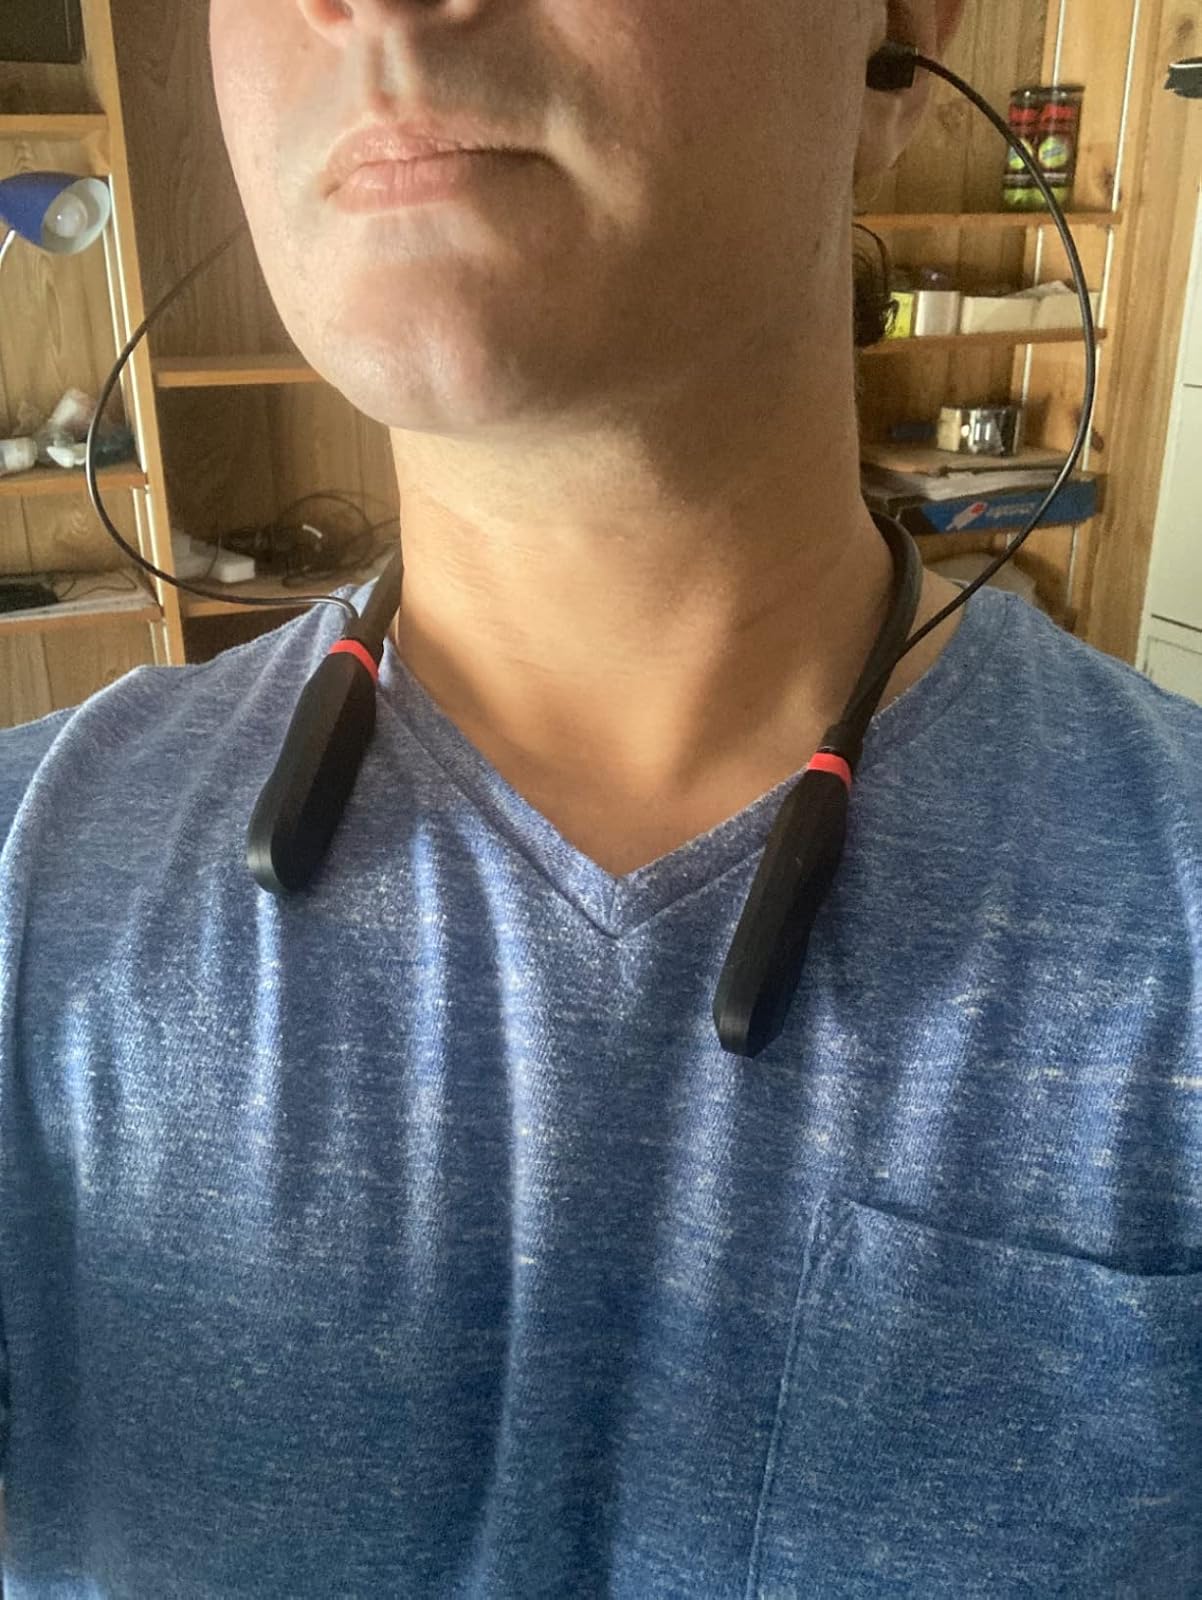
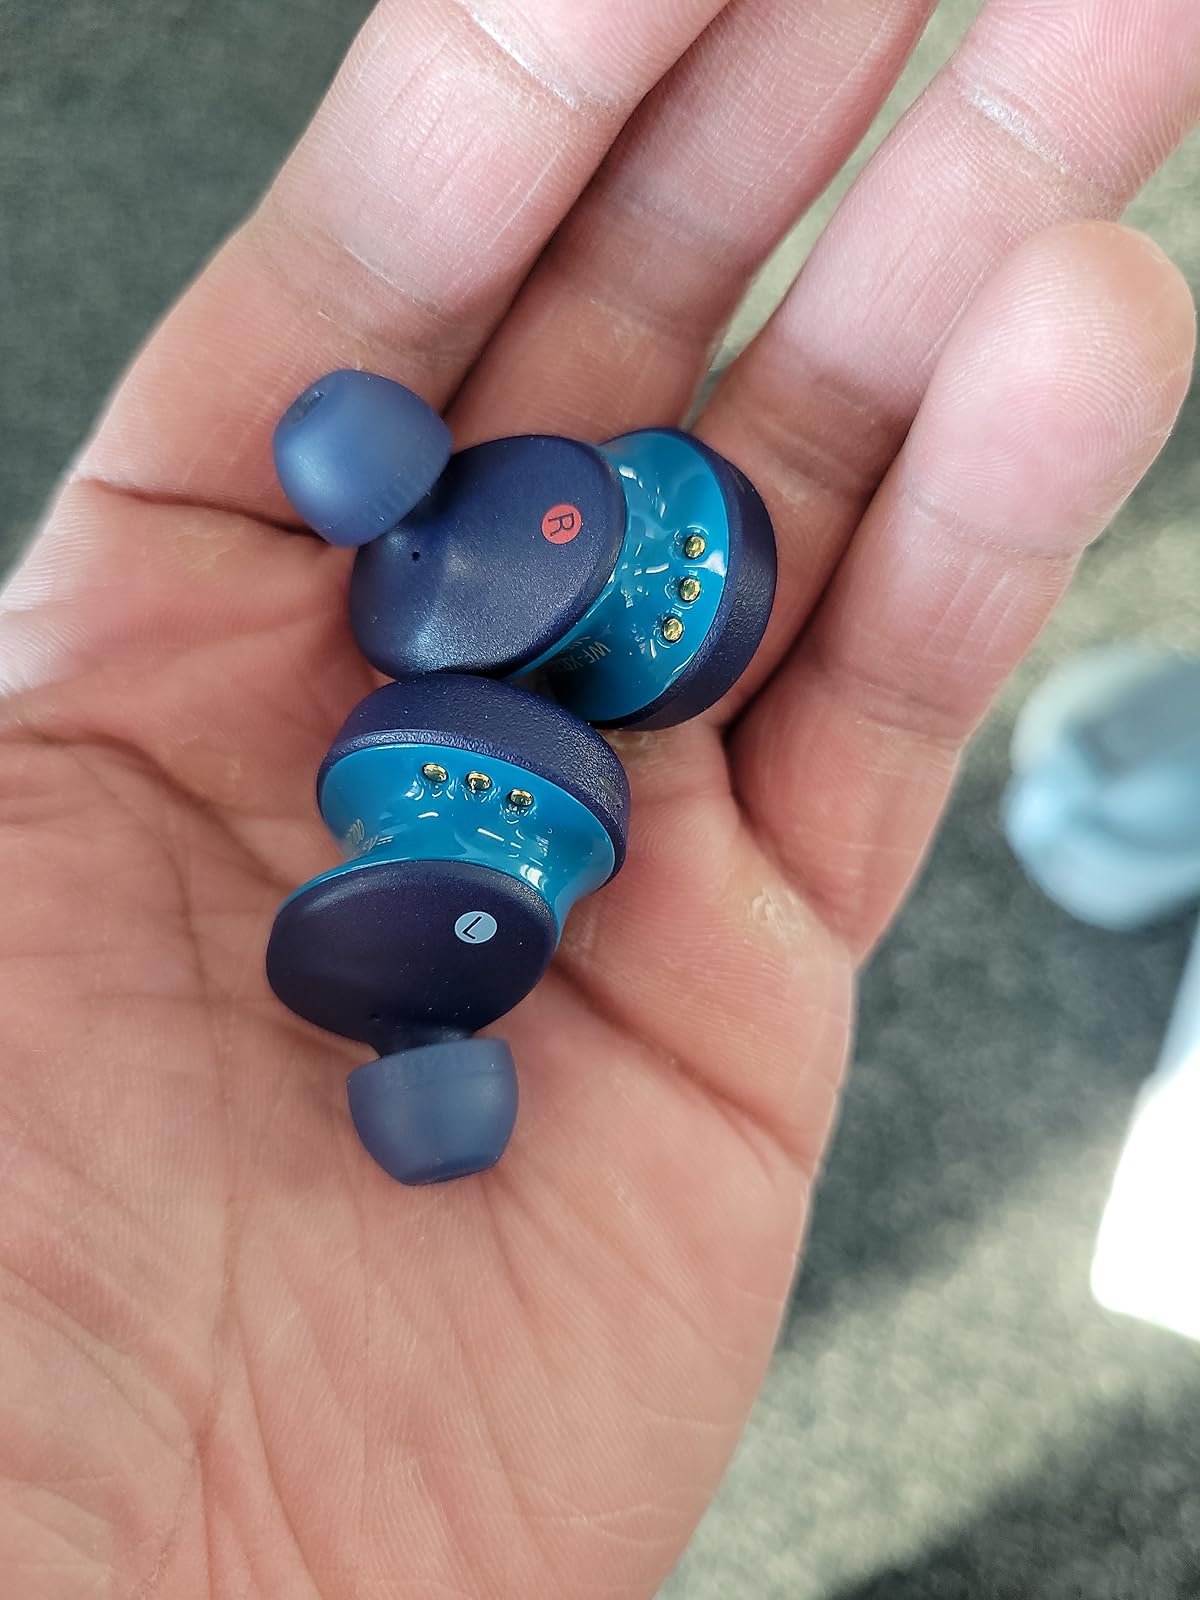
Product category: earbuds
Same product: no